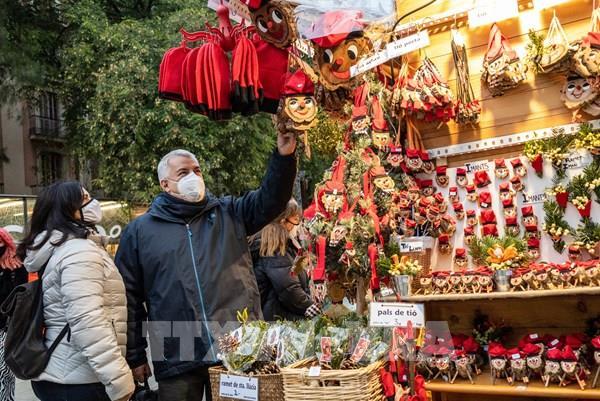
có hai người đang xuất hiện ở bên quầy hàng đồ trang trí giáng sinh